Valenzuela station

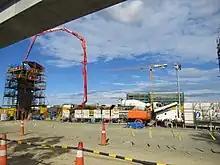
Construction of West Valenzuela station in March 2022

This station, which is named West Valenzuela station (to apparently distinguish it with Metro Manila Subway's East Valenzuela station), will be one of the first 6 stations of the Manila-Clark Railway or North-South Commuter Railway – a mass transit railway from Manila to the New Clark City. It is expected to open in 2027.